Railway construction in the Ottoman Empire

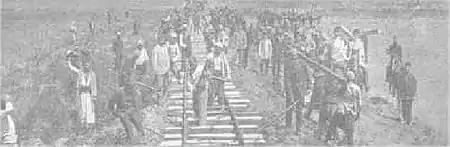
Workers at the İzmir-Aydın railway construction in the late 1850s, early 1860s

European states wanted to strengthen their social bases by building railways in the Ottoman Empire and to have privileges on railroads in the nation even above the Ottoman Empire itself. Alongside this, they constantly competed to build a railway. When one state built a railway and gained privilege within the empire, another state was also pressuring the Ottoman state and in turn receiving privileges.